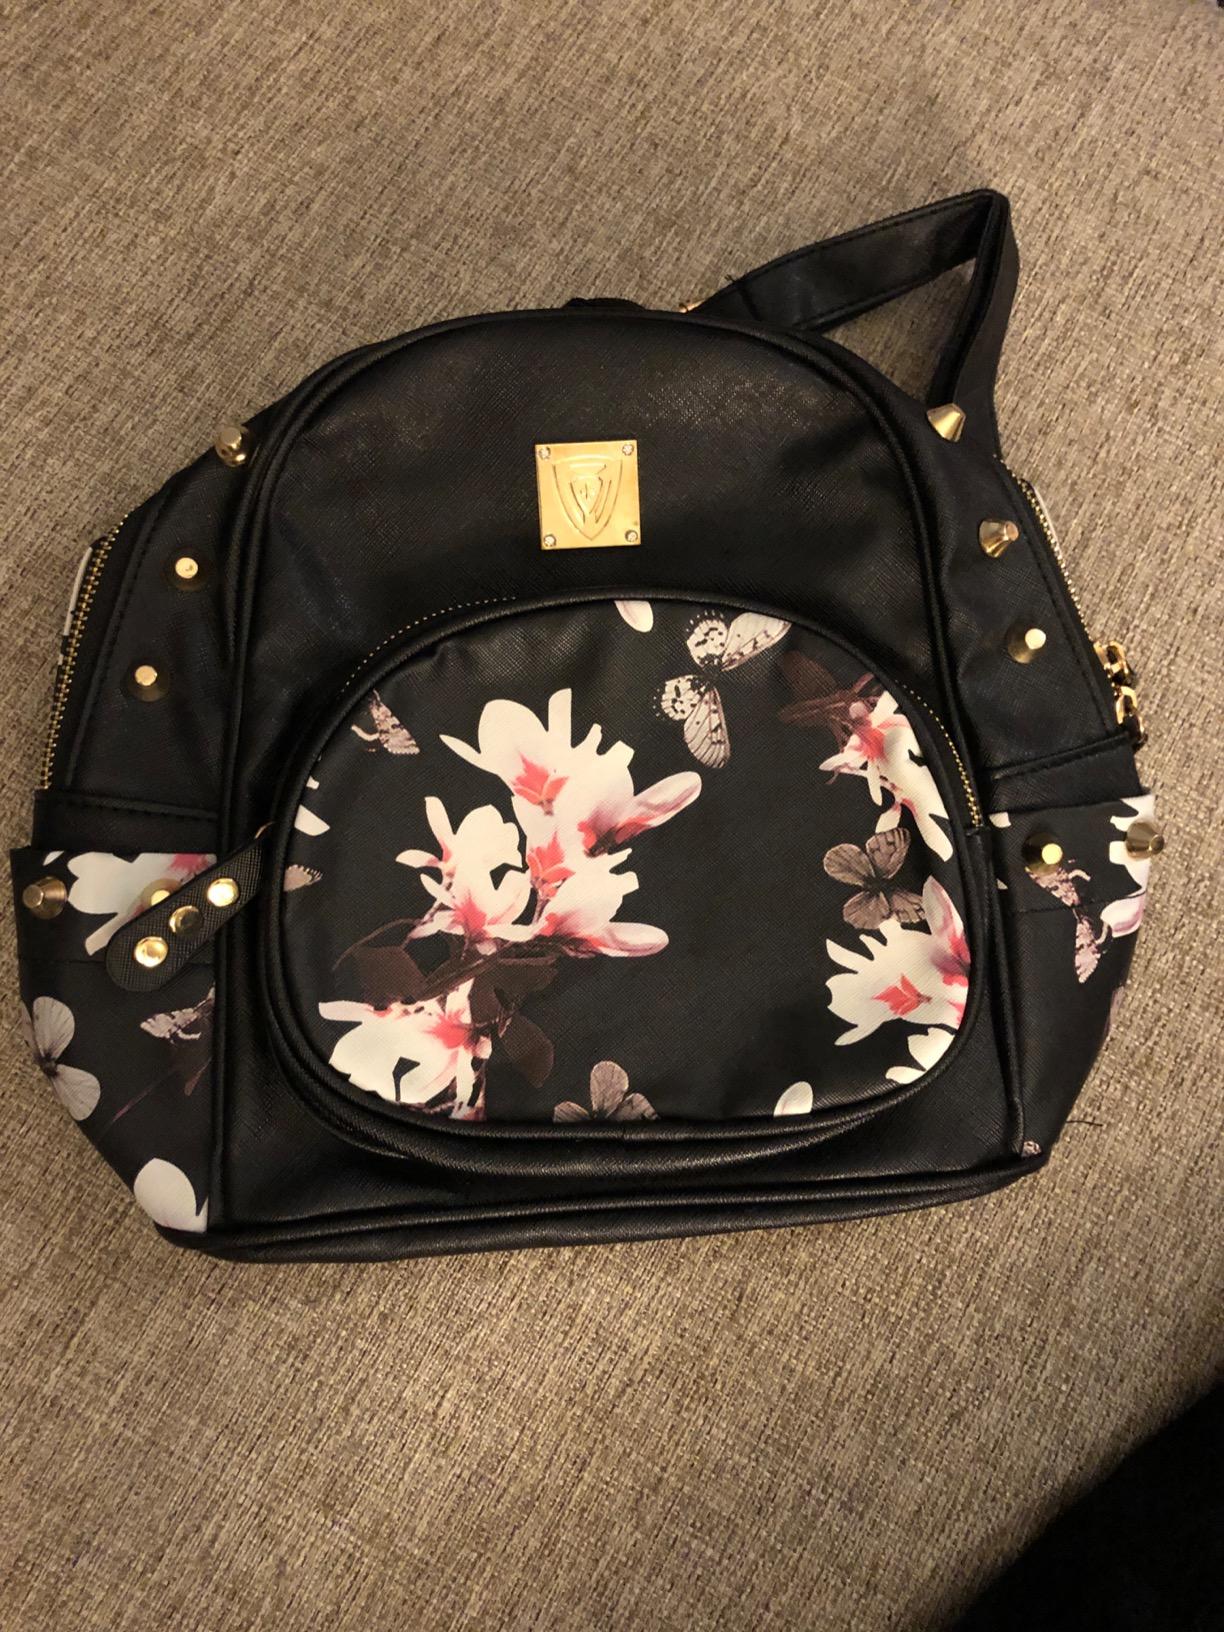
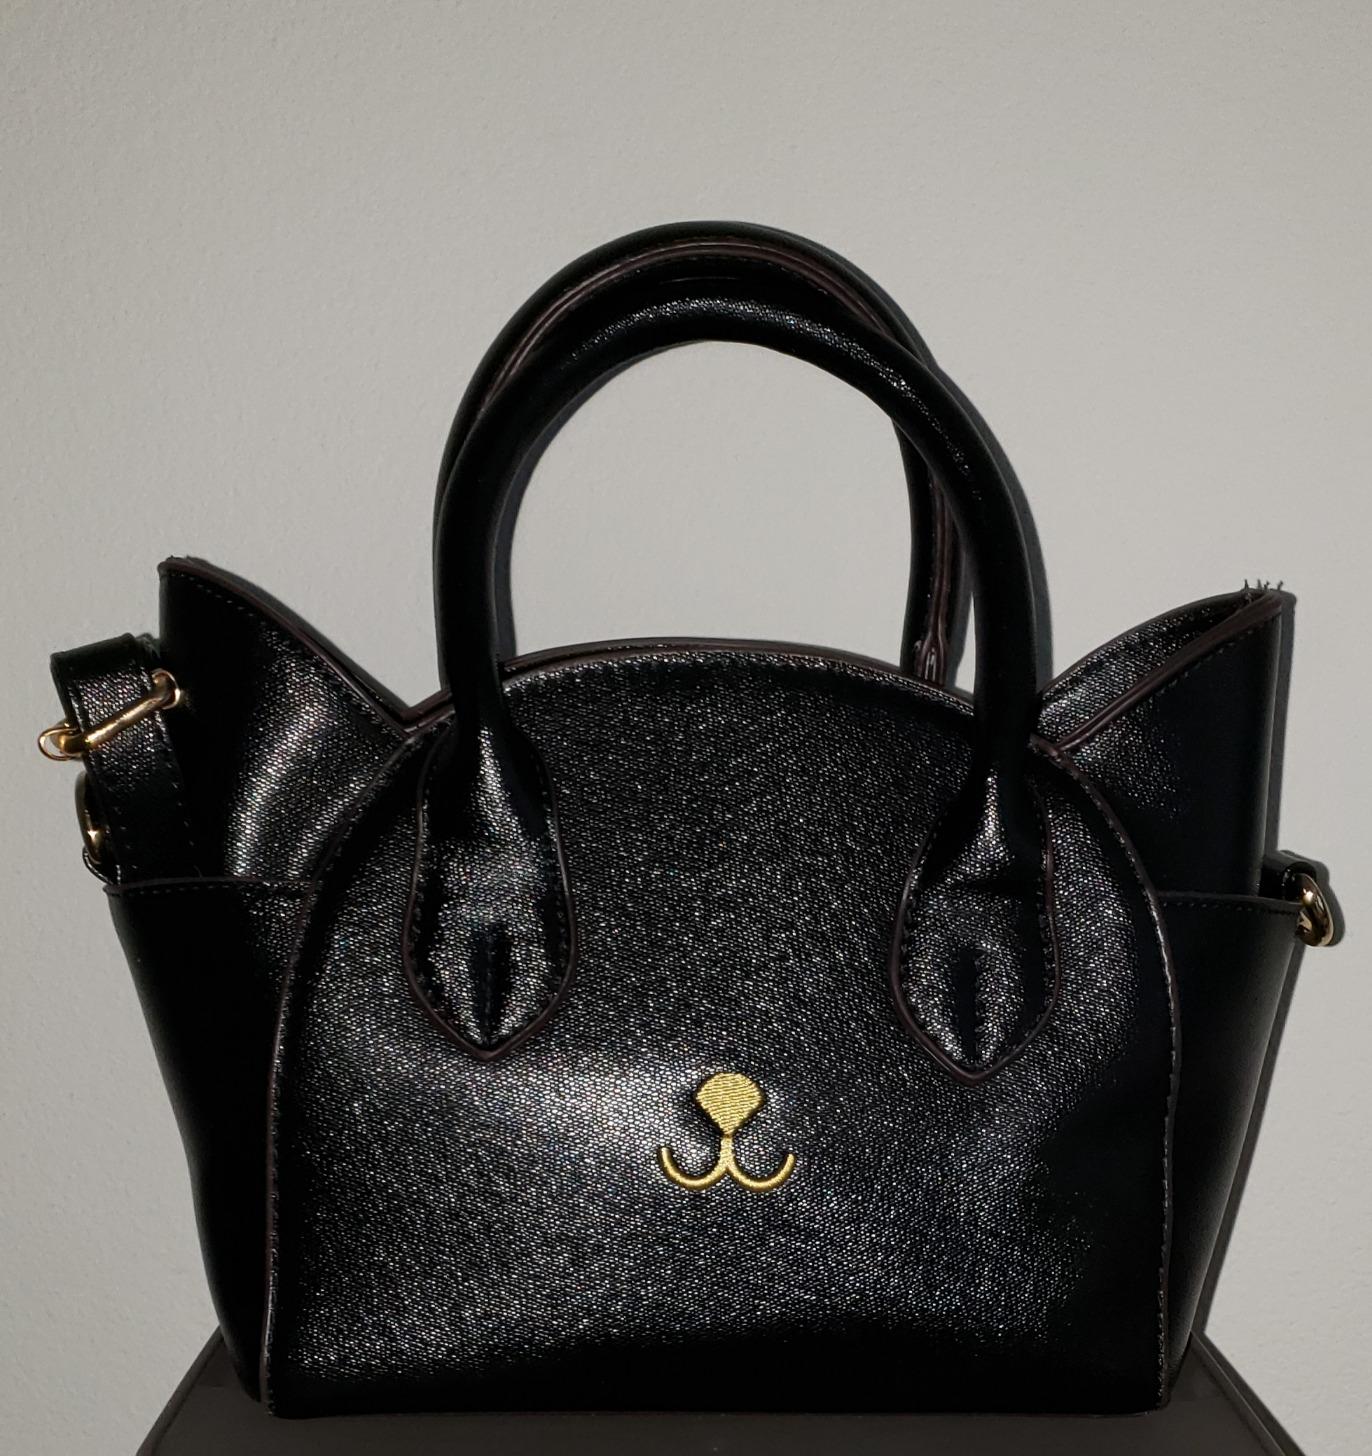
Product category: accessories_handbag
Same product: no